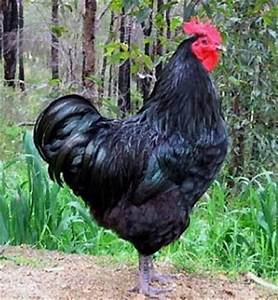
Label: gallina